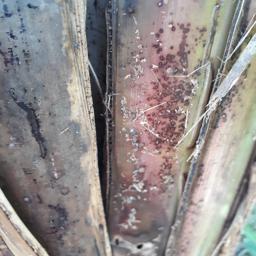
Label: PSEUDOSTEM WEEVIL